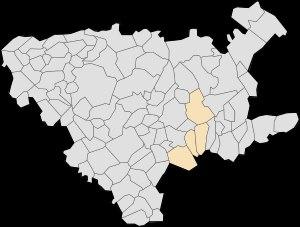
Le canton de Nœux-les-Mines est une division administrative française située dans le département du Pas-de-Calais et la région Hauts-de-France.